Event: Nepal Earthquake
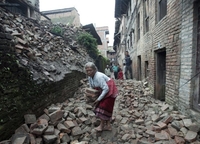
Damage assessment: damage